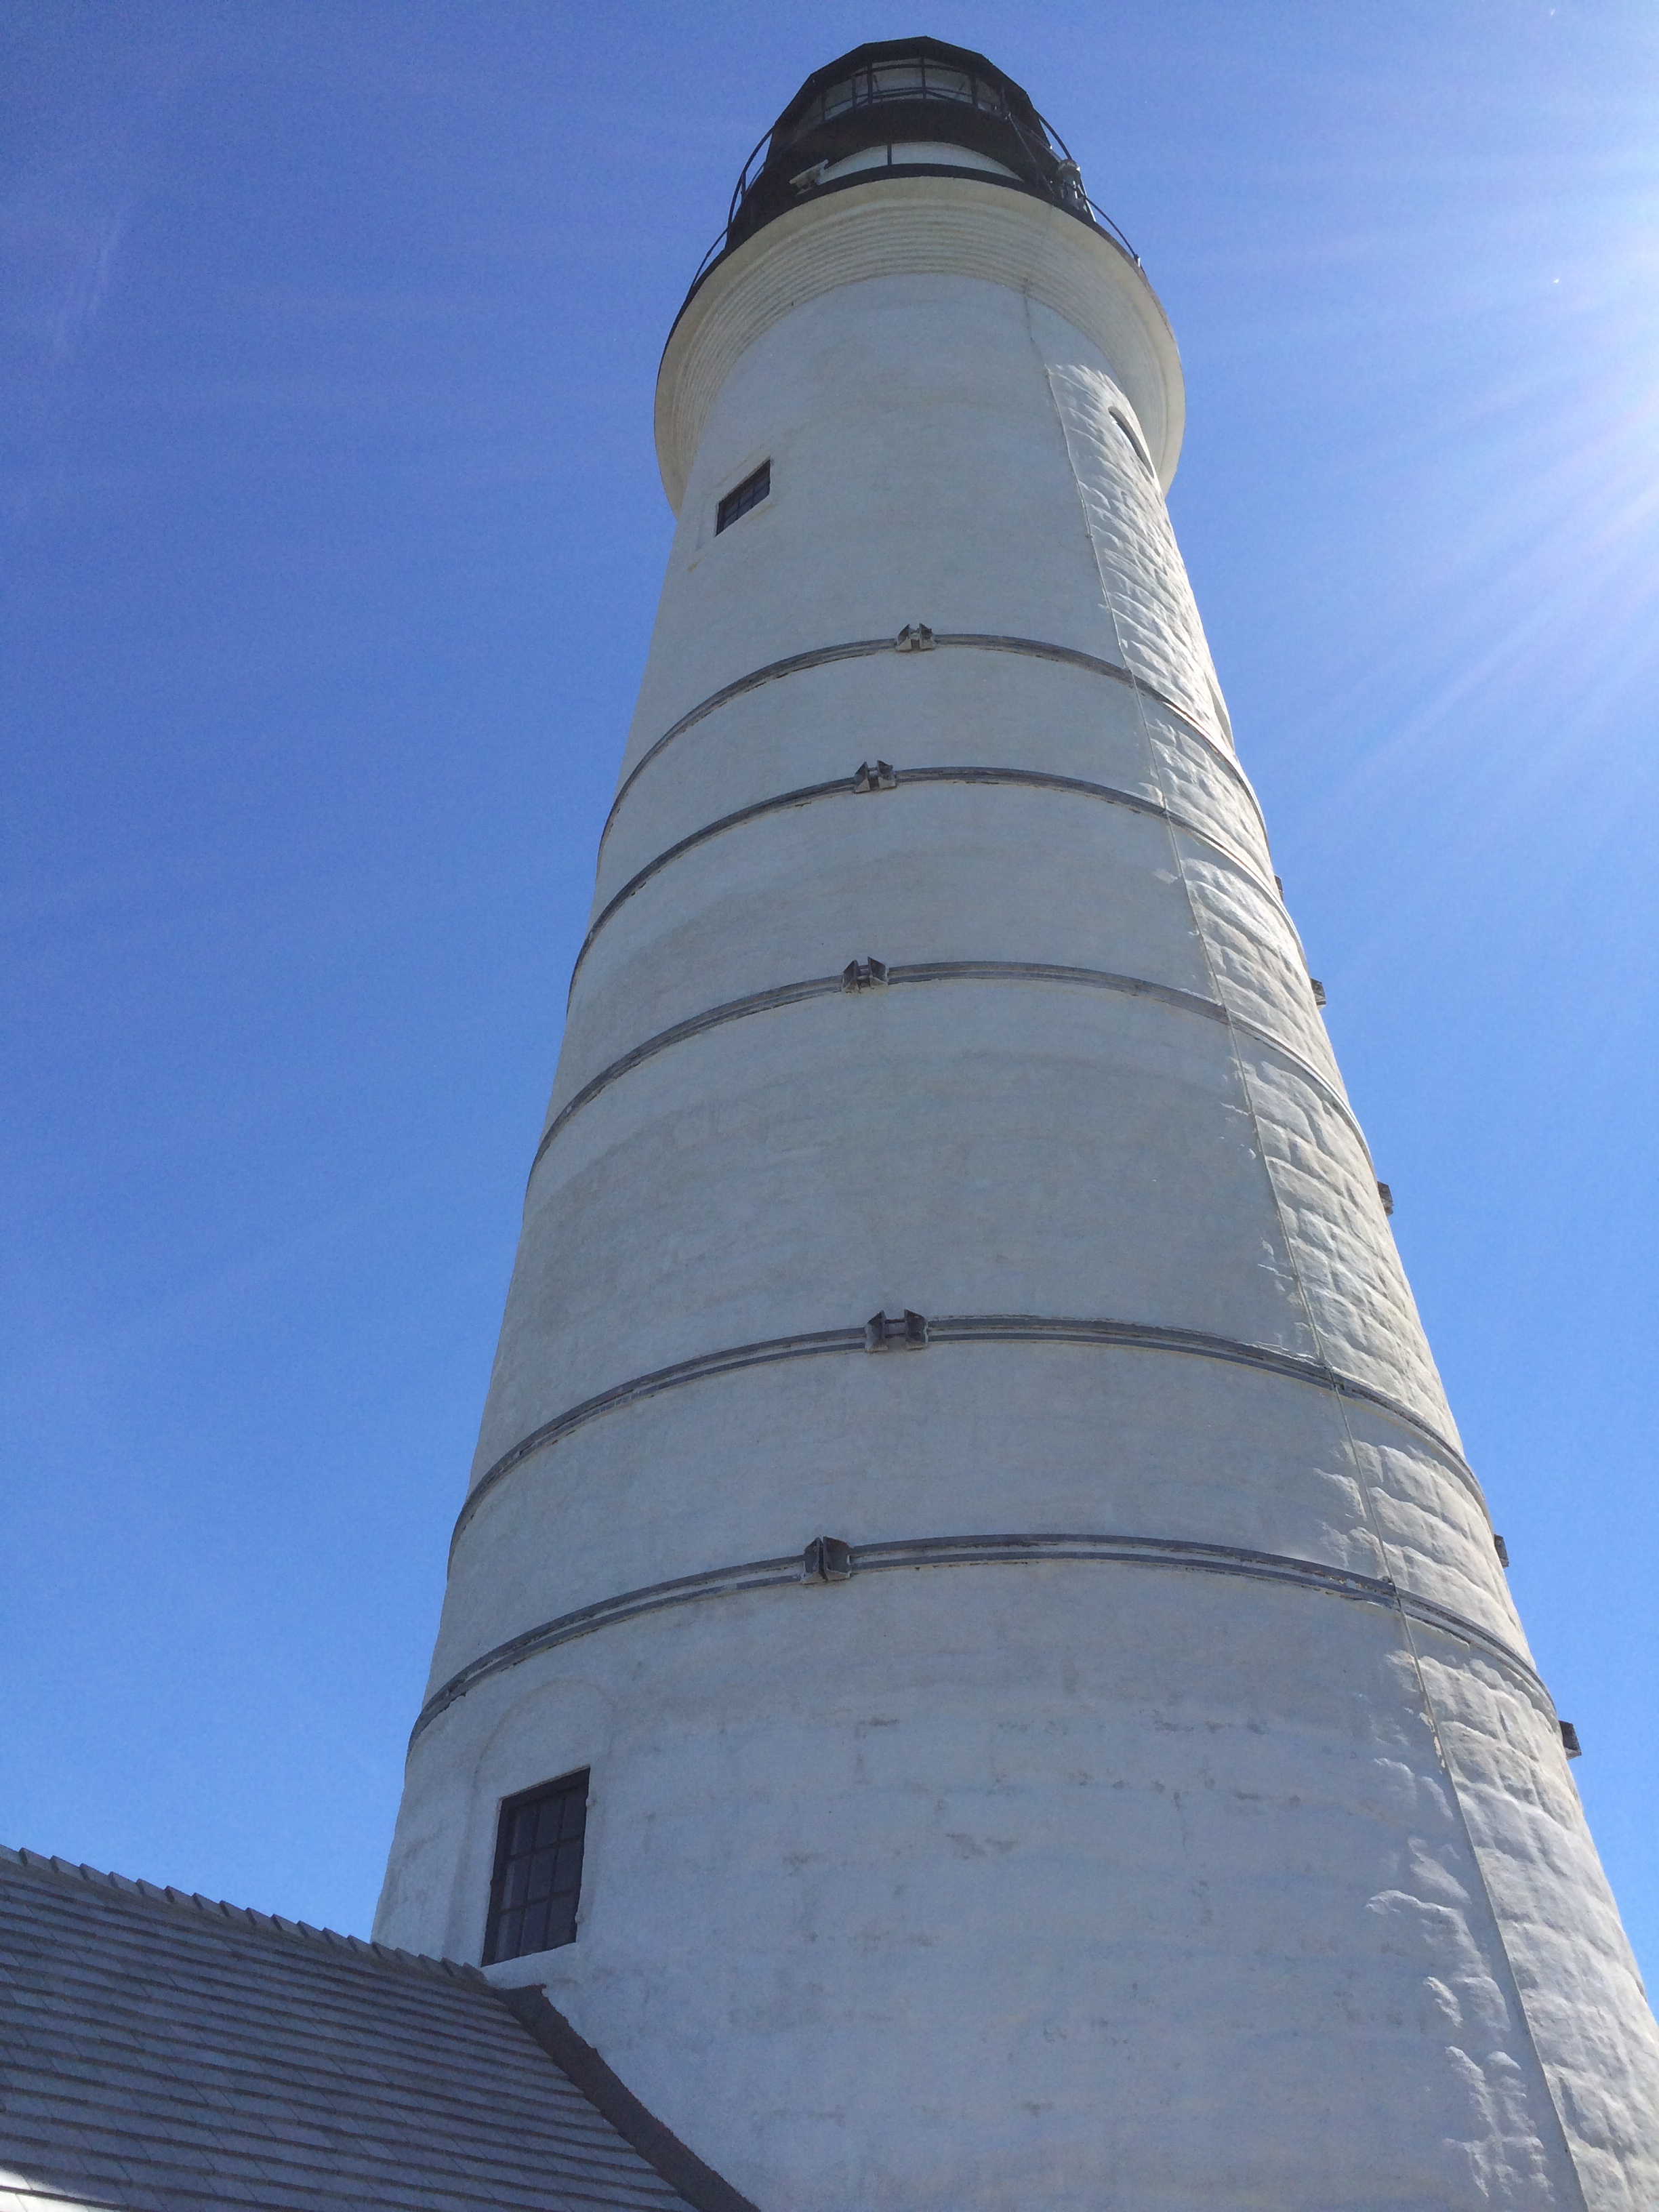
lighthouse, tower